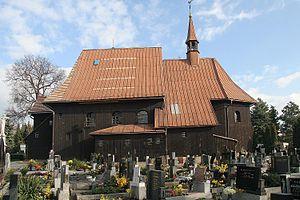
Hněvošice est une commune du district d'Opava, dans la région de Moravie-Silésie, en République tchèque. Sa population s'élevait à 1 008 habitants en 2017.